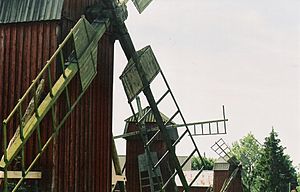
Øland / Kultur og seværdigheder
Vindmøller på Öland
Øland er en provins og Sveriges næststørste ø. Den er beliggende i Østersøen øst for Småland, som den skilles fra af det smalle Kalmarsund. Øen har været forbundet med fastlandet siden 1972 ved en bro, Ølandsbroen.